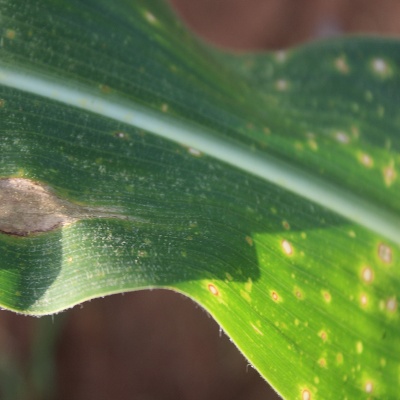
Label: Corn_(Maize)___Leaf_Spot